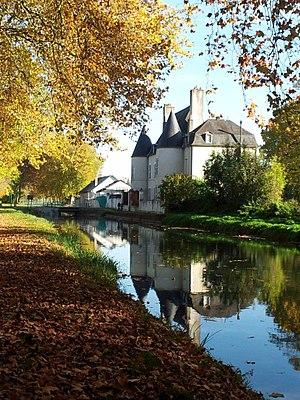
Le long du canal de Berry
Marmagne est une commune française située dans le département du Cher en région Centre-Val de Loire en France.
Cet article recense de manière non exhaustive les châteaux et demeures situés dans le département français du Cher. Il est fait état des inscriptions et classements au titre des monuments historiques.